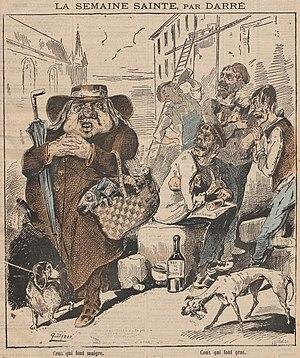
Caricature anticléricale critiquant la fausse sobriété de l’Église catholique.
L'expulsion des congrégations de 1880 est un événement politique qui se déroule en France, durant la Troisième République, et qui consiste en la dispersion des congrégations religieuses masculines non autorisées. Ces expulsions font suite à la signature, le 29 mars 1880, de deux décrets par le gouvernement de Charles de Freycinet, et plus précisément par Charles Lepère, ministre de l'Intérieur, et Jules Cazot, ministre de la Justice. Le premier prévoit la suppression de la Compagnie de Jésus sur le territoire français, et le second met en demeure les autres congrégations non autorisées de demander une autorisation légale sous peine de subir le même sort que les Jésuites.